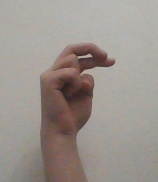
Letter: zay